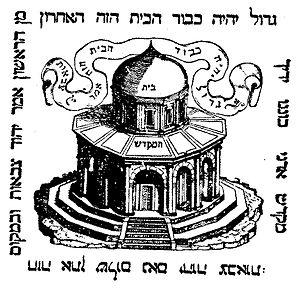
L’histoire des Juifs en Italie, la plus ancienne communauté juive d'Europe occidentale, remonterait à la révolte des Maccabées. Leur présence devient significative en -63 et ils prospèrent sous l'Empire romain, en dépit de quelques heurts liés à l'attachement des Juifs à leur foi ancestrale et cela, malgré la possible assimilation par les Romains des chrétiens à des Juifs révolutionnaires, jusqu'à l'établissement de l'Empire chrétien.